Fishery Survey of India

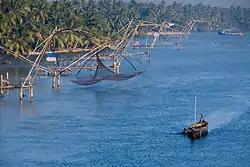
Chinese fishing nets at Fort Kochi.

FiSI, founded in 1983, has its origin in the establishment of "Deep Sea Fishing Station" pilot project